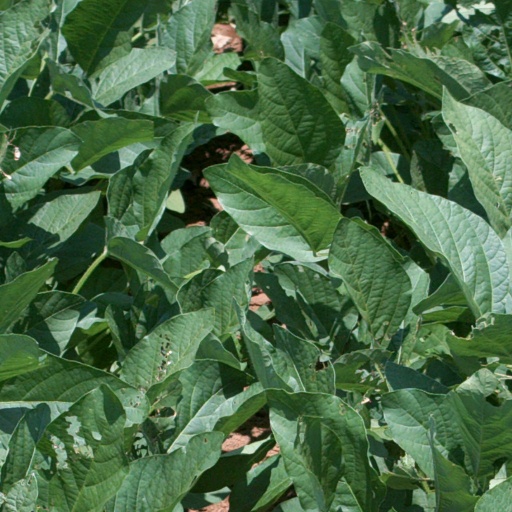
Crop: soybean